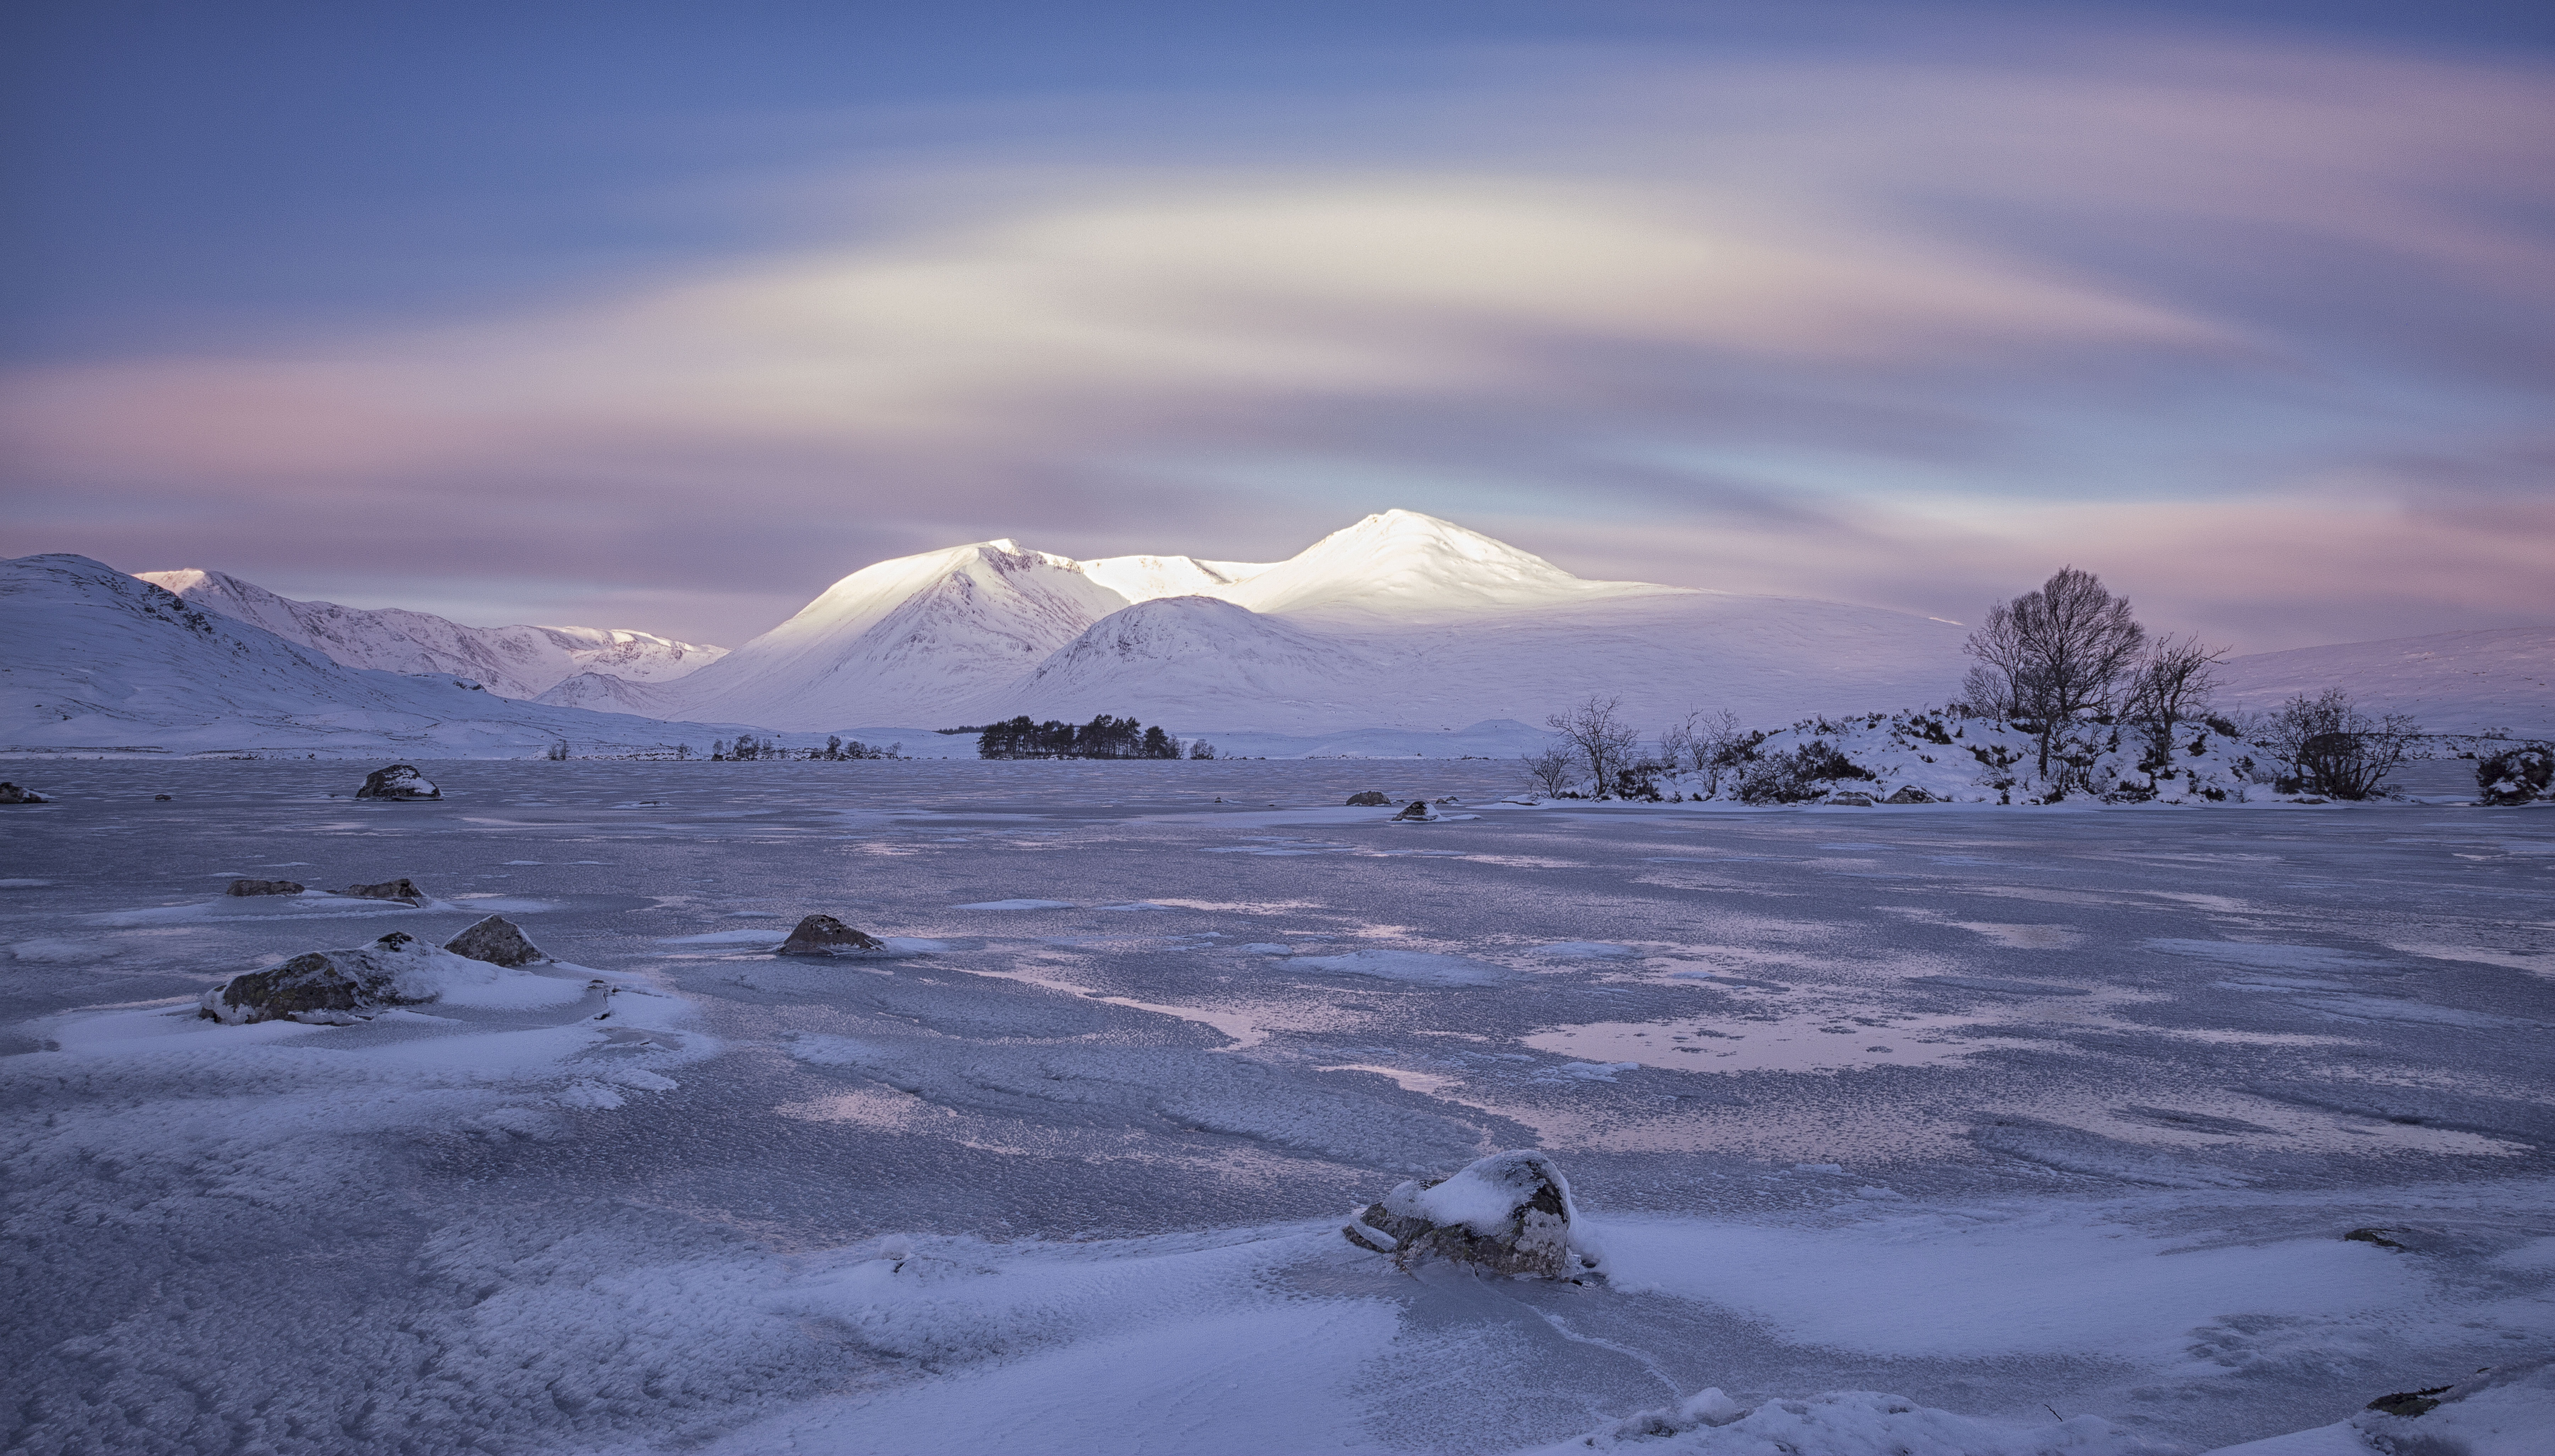
landscape, mountain, snow, winter, cloud, sunrise, morning, dawn, mountain range, ice, weather, arctic, season, cool image, scotland, i, westhighlands, blackmountmountains, lochannahachlaise, tundra, freezing, arctic ocean, mountainous landforms